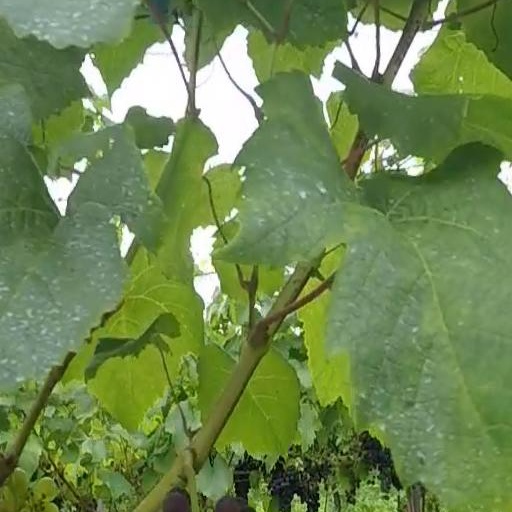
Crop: grape